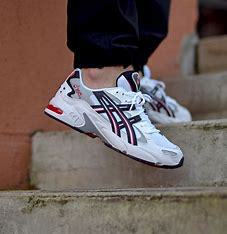
Brand: Asics
Model: Gel Kayano 5 OG